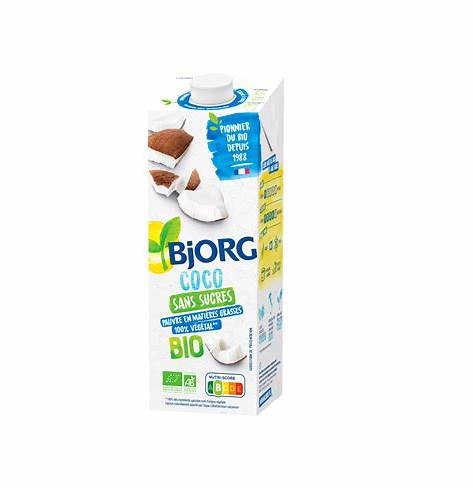
Waste category: cardboard